Somm: Into the Bottle

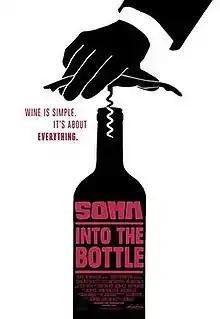
Theatrical release poster

Somm: Into the Bottle is a 2015 wine documentary and a sequel to "SOMM" (2013). The film tells the story and history of wine through ten different bottles opened throughout the film in different chapters. Directed by Jason Wise, it premiered at the Napa Valley Film Festival and featured the main cast from the original "SOMM" film as well as additional notable people from the wine world.